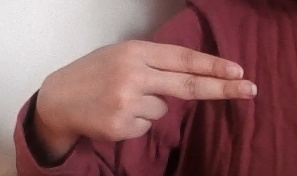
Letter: ain